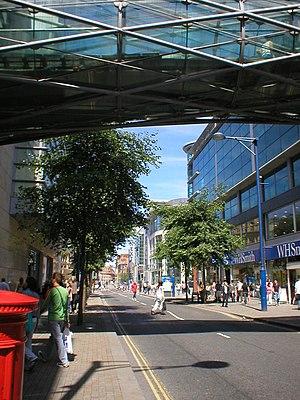
L'attentat du 15 juin 1996 à Manchester est un attentat mené par l'Armée républicaine irlandaise provisoire dans le cadre du conflit nord-irlandais.